William Cobbett

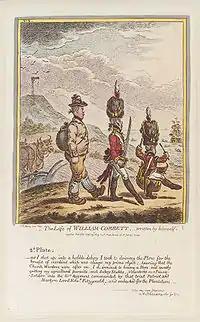
Cartoon of Cobbett enlisting in the army. From the "Political Register" of 1809. Artist James Gillray.

On 6 May 1783, he took a stage coach to London and spent eight or nine months as a clerk in the employ of a Mr. Holland at Gray's Inn. He joined the 54th (West Norfolk) Regiment of Foot in 1783. In his spare time, he improved his knowledge of English grammar. Between 1785 and 1791, Cobbett was stationed with his regiment in New Brunswick and sailed from Gravesend in Kent to Halifax, Nova Scotia. Cobbett was in Saint John, Fredericton and elsewhere in New Brunswick until September 1791, as he was promoted through the ranks to sergeant major, the most senior rank of non-commissioned officer.